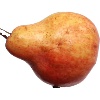
Label: Pear Red 1